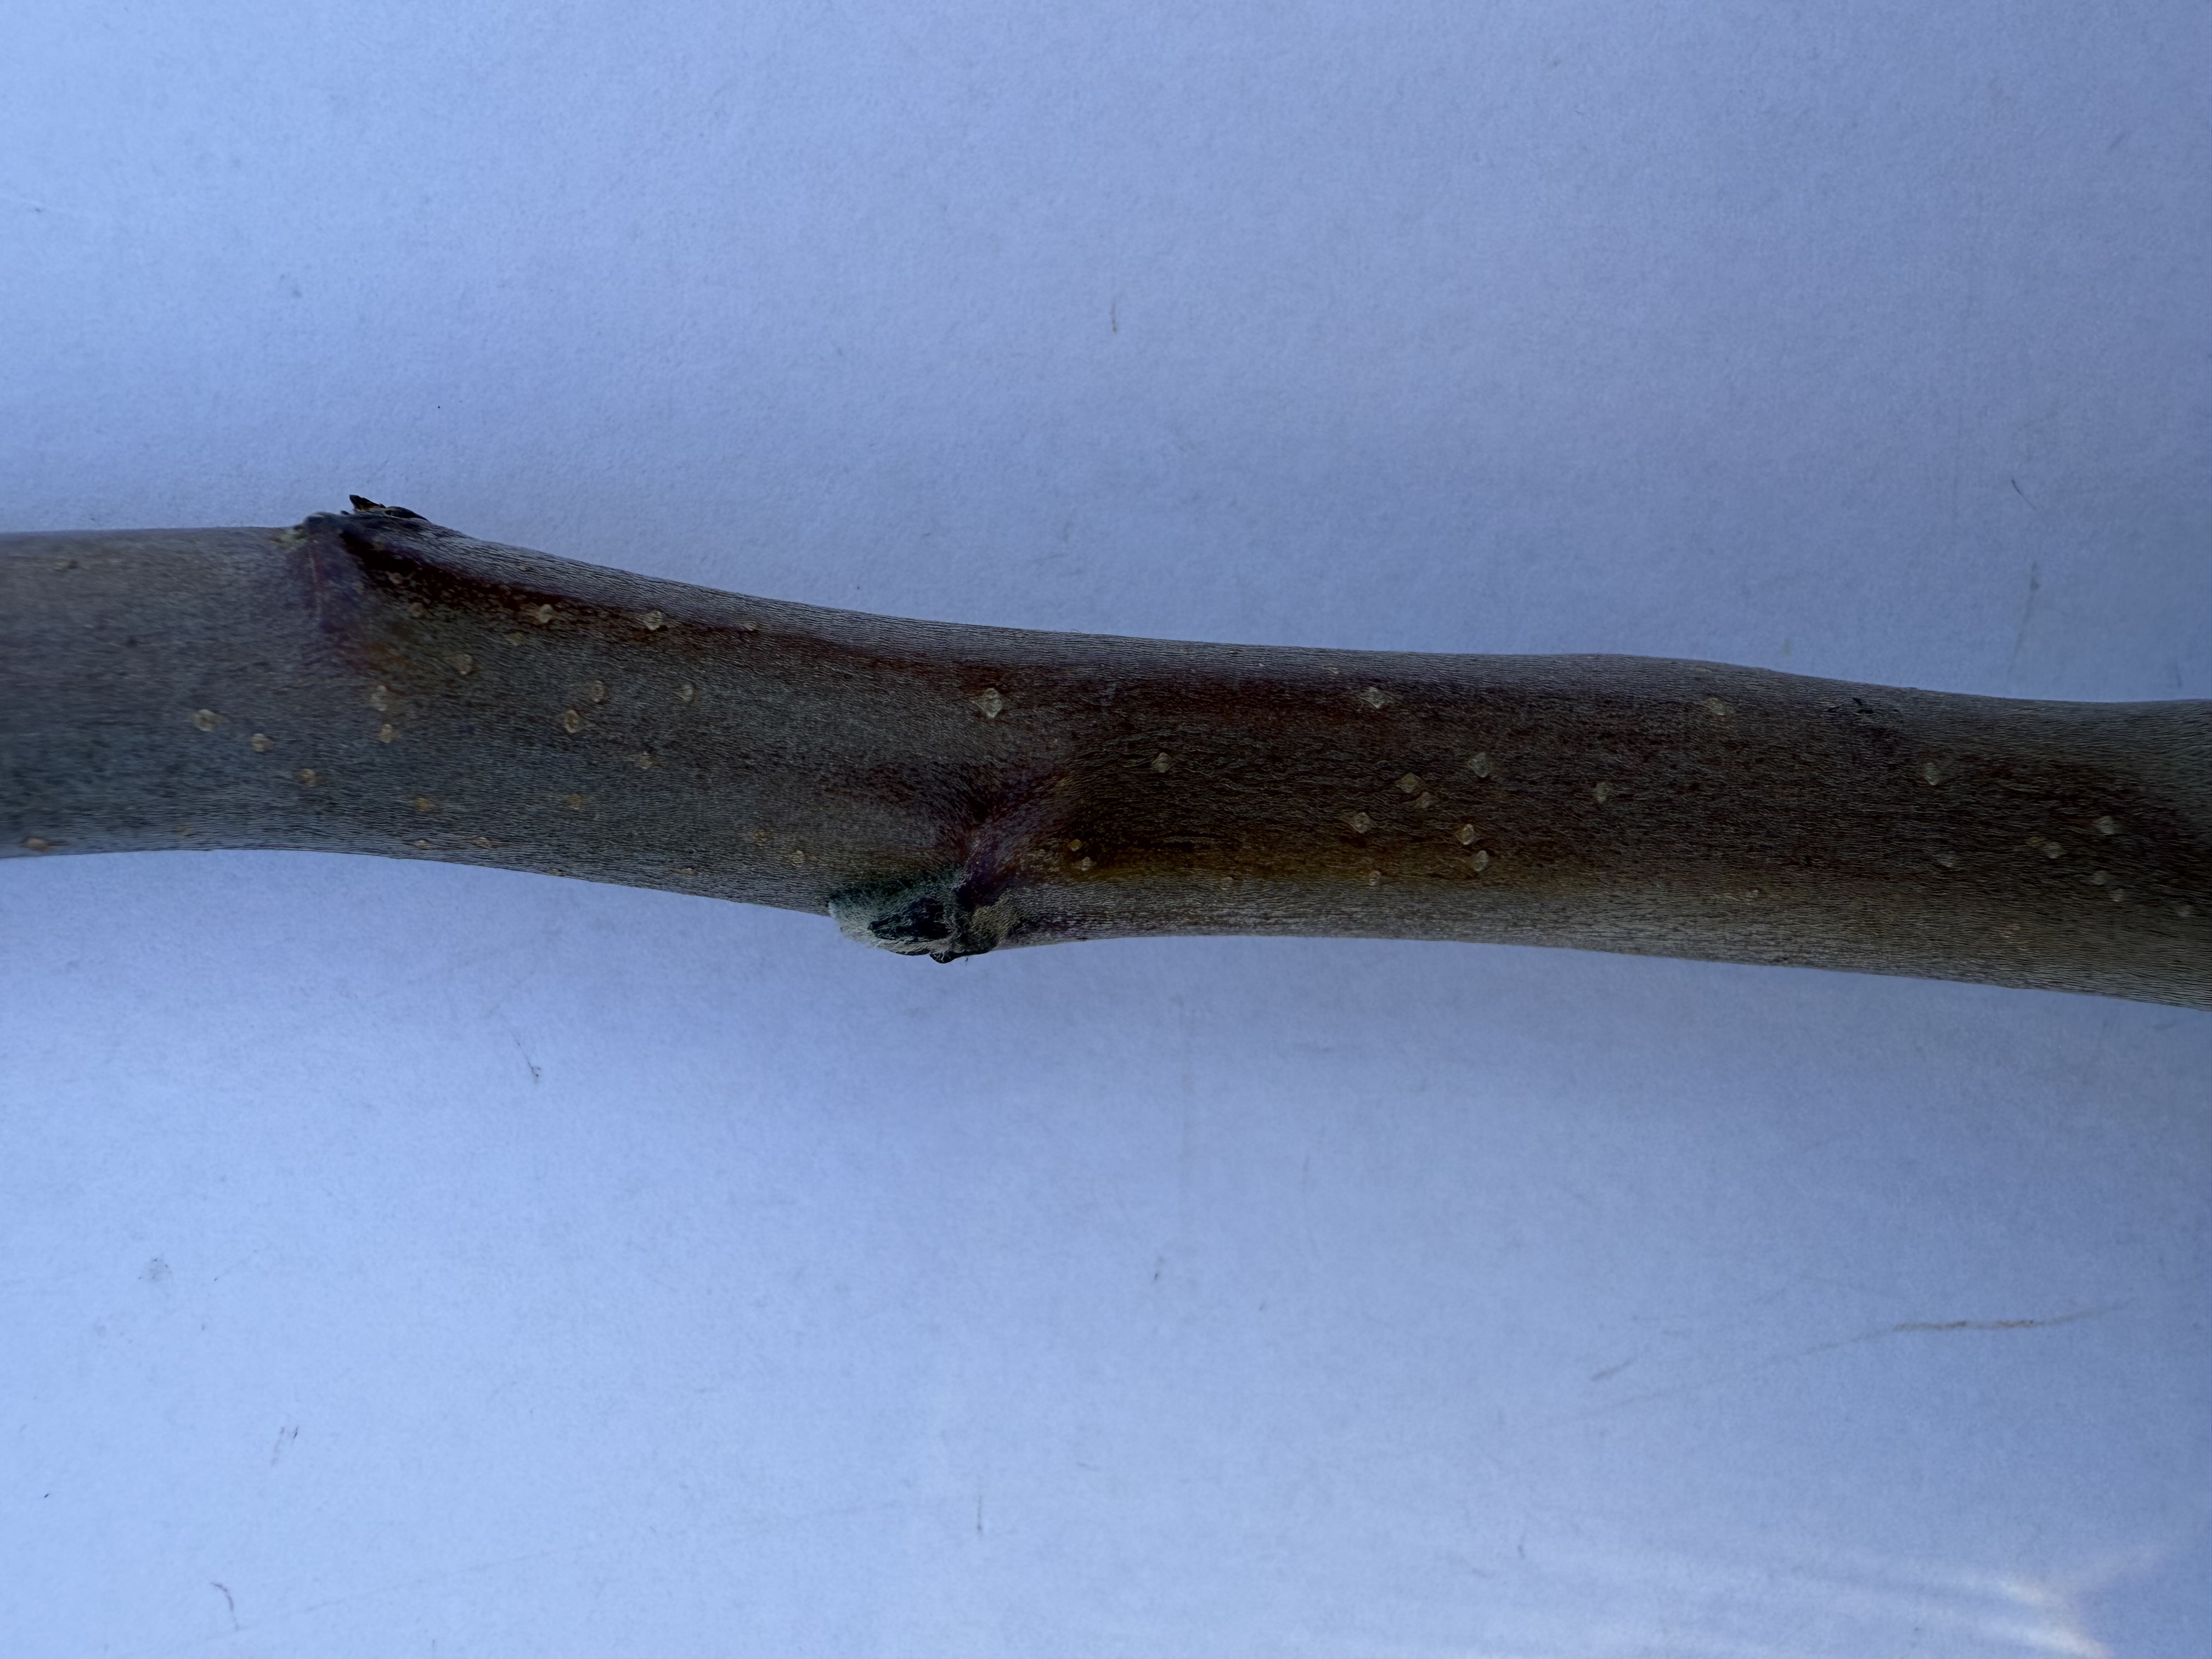
Variety: Amasya Apple